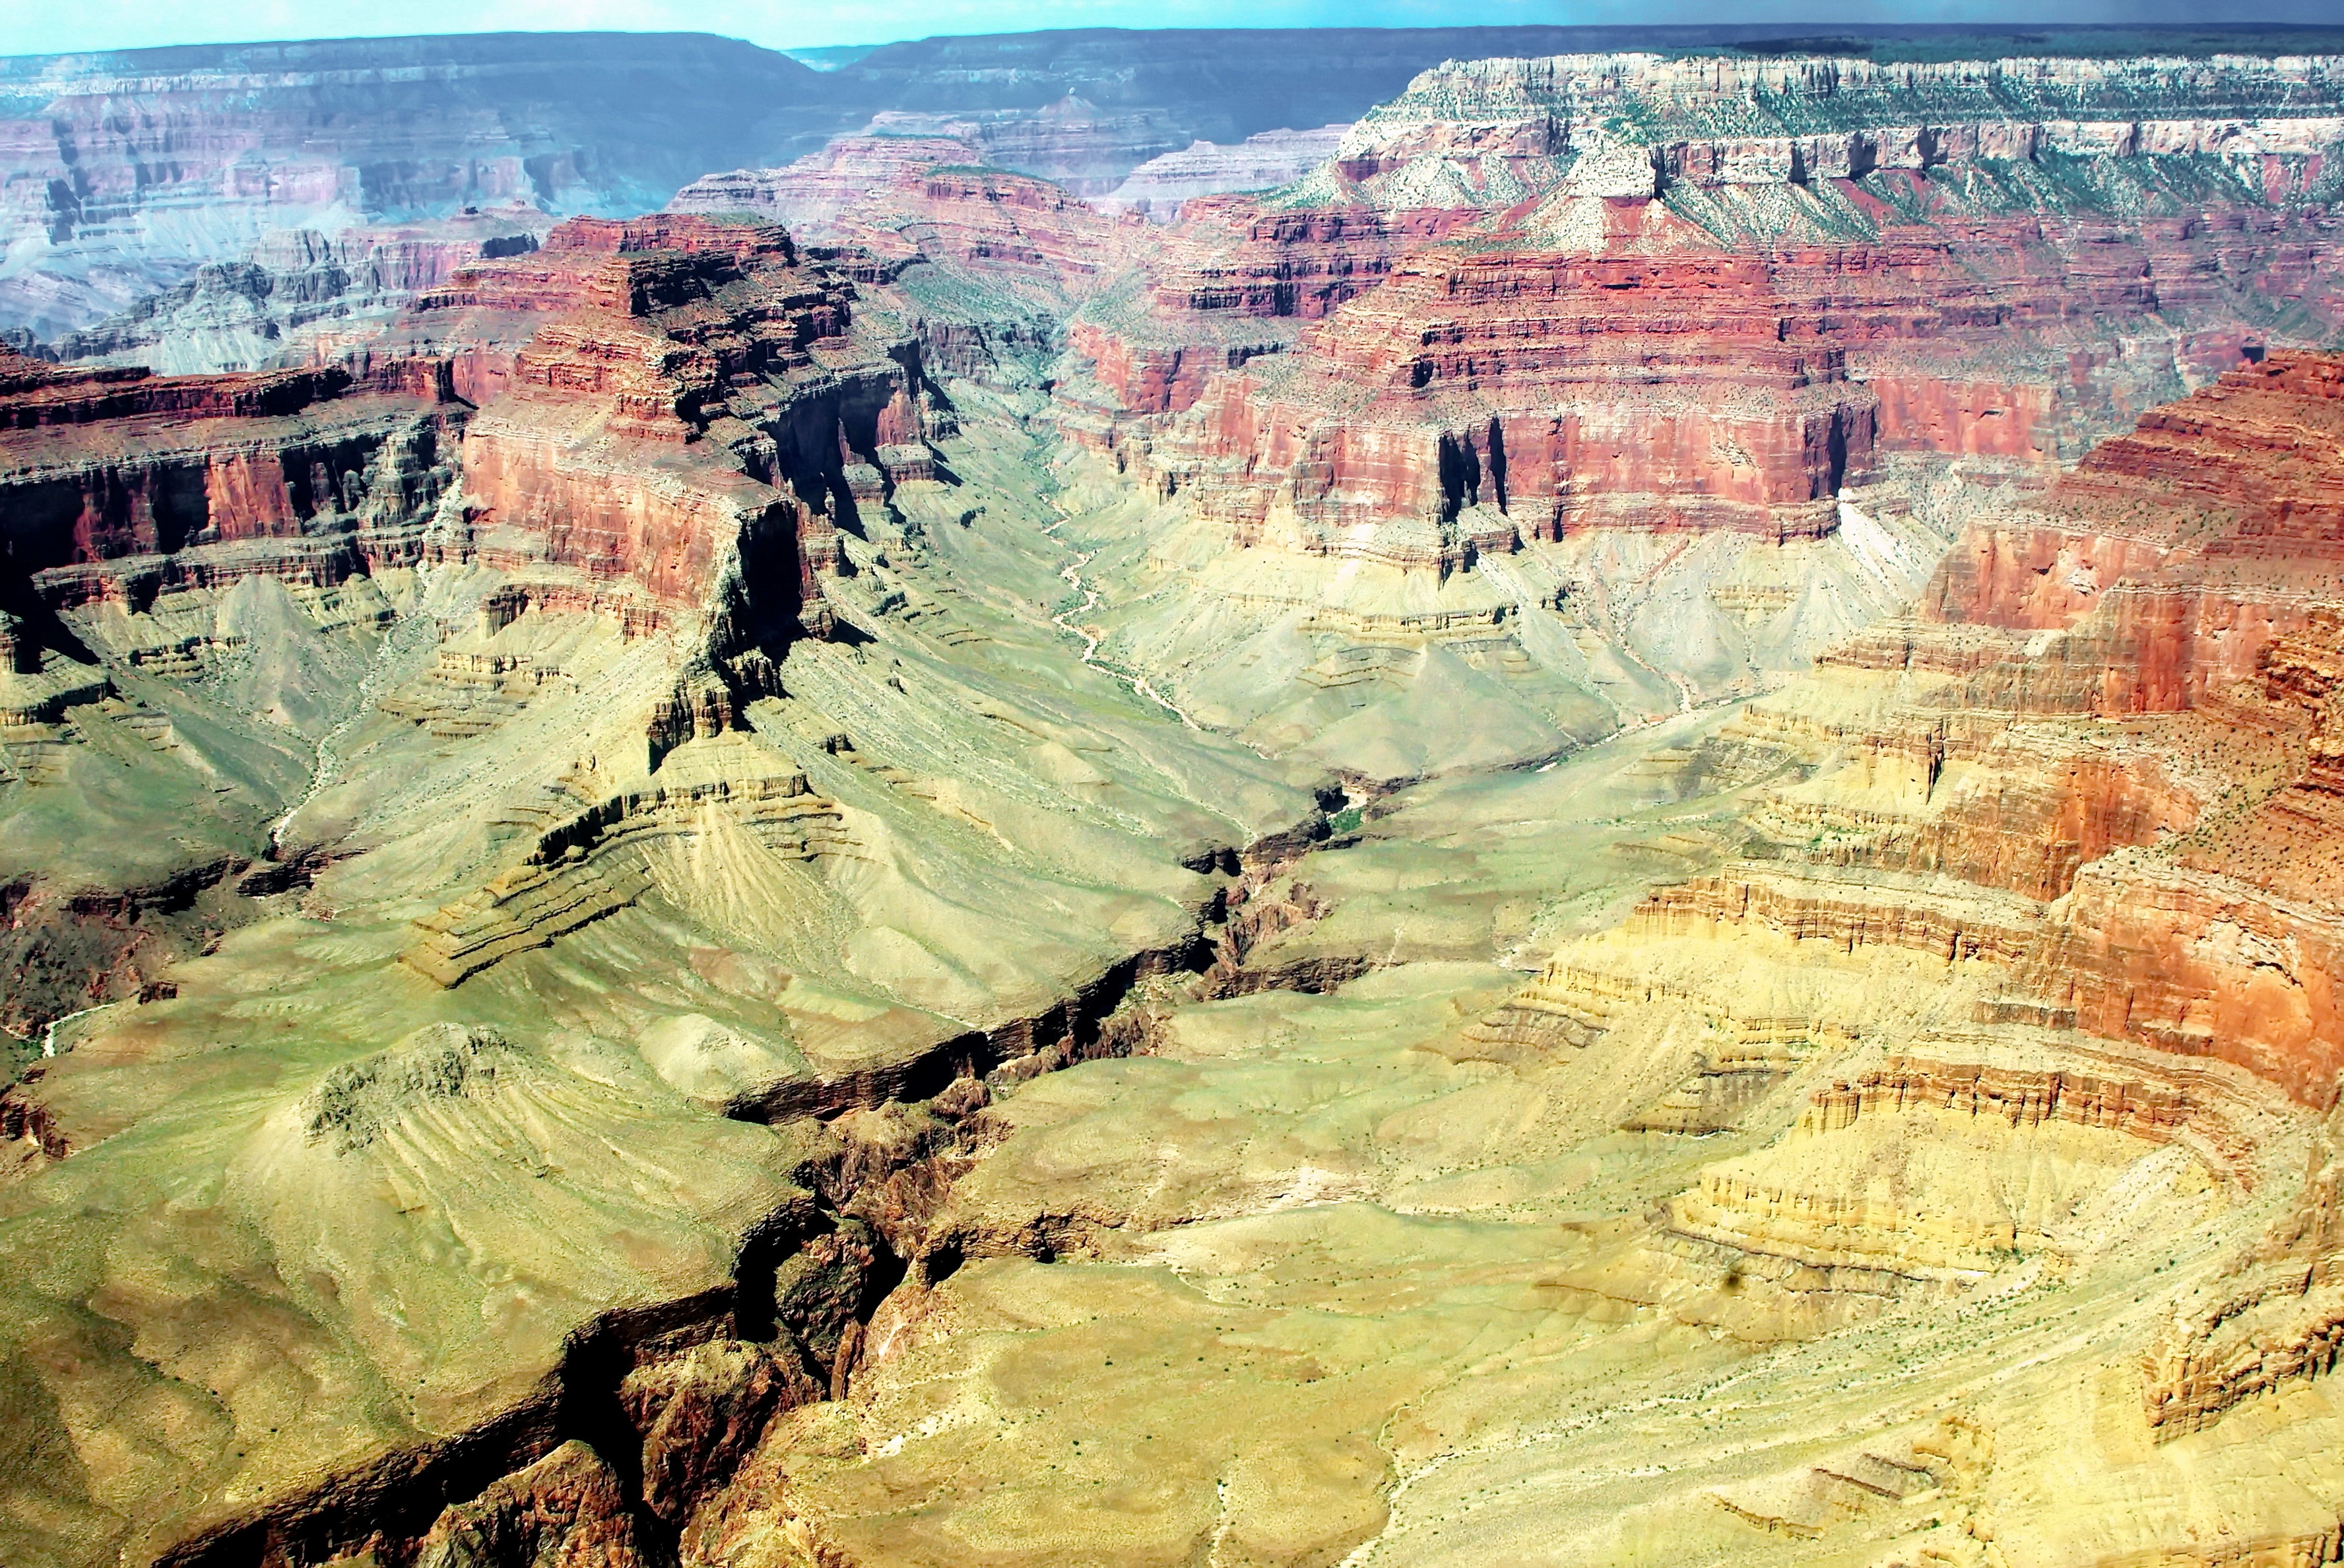
landscape, river, panorama, formation, cliff, usa, canyon, grand canyon, terrain, national park, geology, colorado, badlands, mirador, landform, tourist site, aerial photography, immensity, ancient history, geographical feature